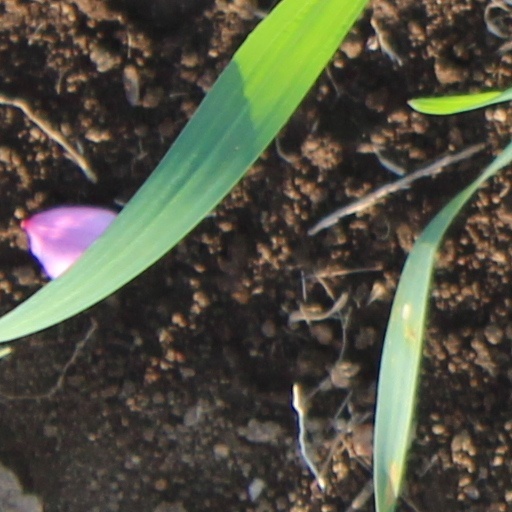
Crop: wheat